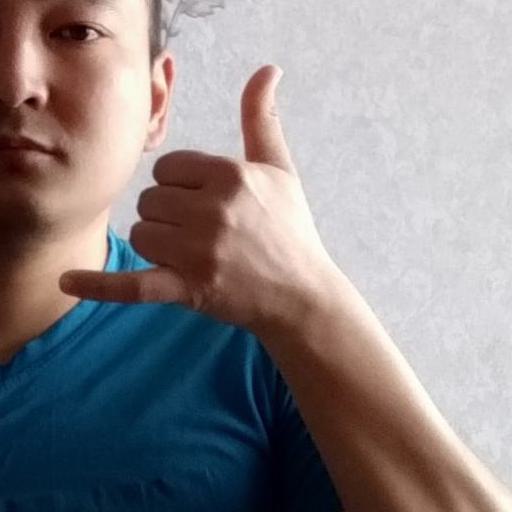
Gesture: call